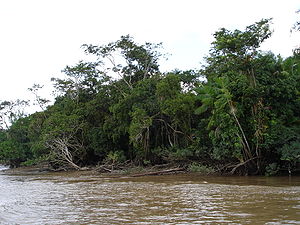
Økologi / Historie / Geografisk botanik og Alexander von Humboldt
Vegetation langs Amazonfloden, hvor Humboldt samlede data til plantegeografien.
Økologi er videnskaben om forholdet mellem de levende væsner og mellem dem og deres miljø. Økologien er dermed den af naturvidenskaberne, som studerer de levende organismers levesteder og den gensidige påvirkning mellem de levende væsner og miljøet. Begrebet blev skabt i 1866 af den tyske biolog Ernst Haeckel ud fra de græske ord oikos og logos. Miljøet omfatter både de livløse omgivelser – klima, jordbundsforhold, geologi – og den levende del af omgivelserne - planter, dyr og mikroorganismer. En stor del af den økologiske forskning drejer sig om biodiversitet og antal af arter, og hvordan de påvirkes af forhold i miljøet: levende væsner påvirker deres miljø, og miljøet påvirker de levende væsner.